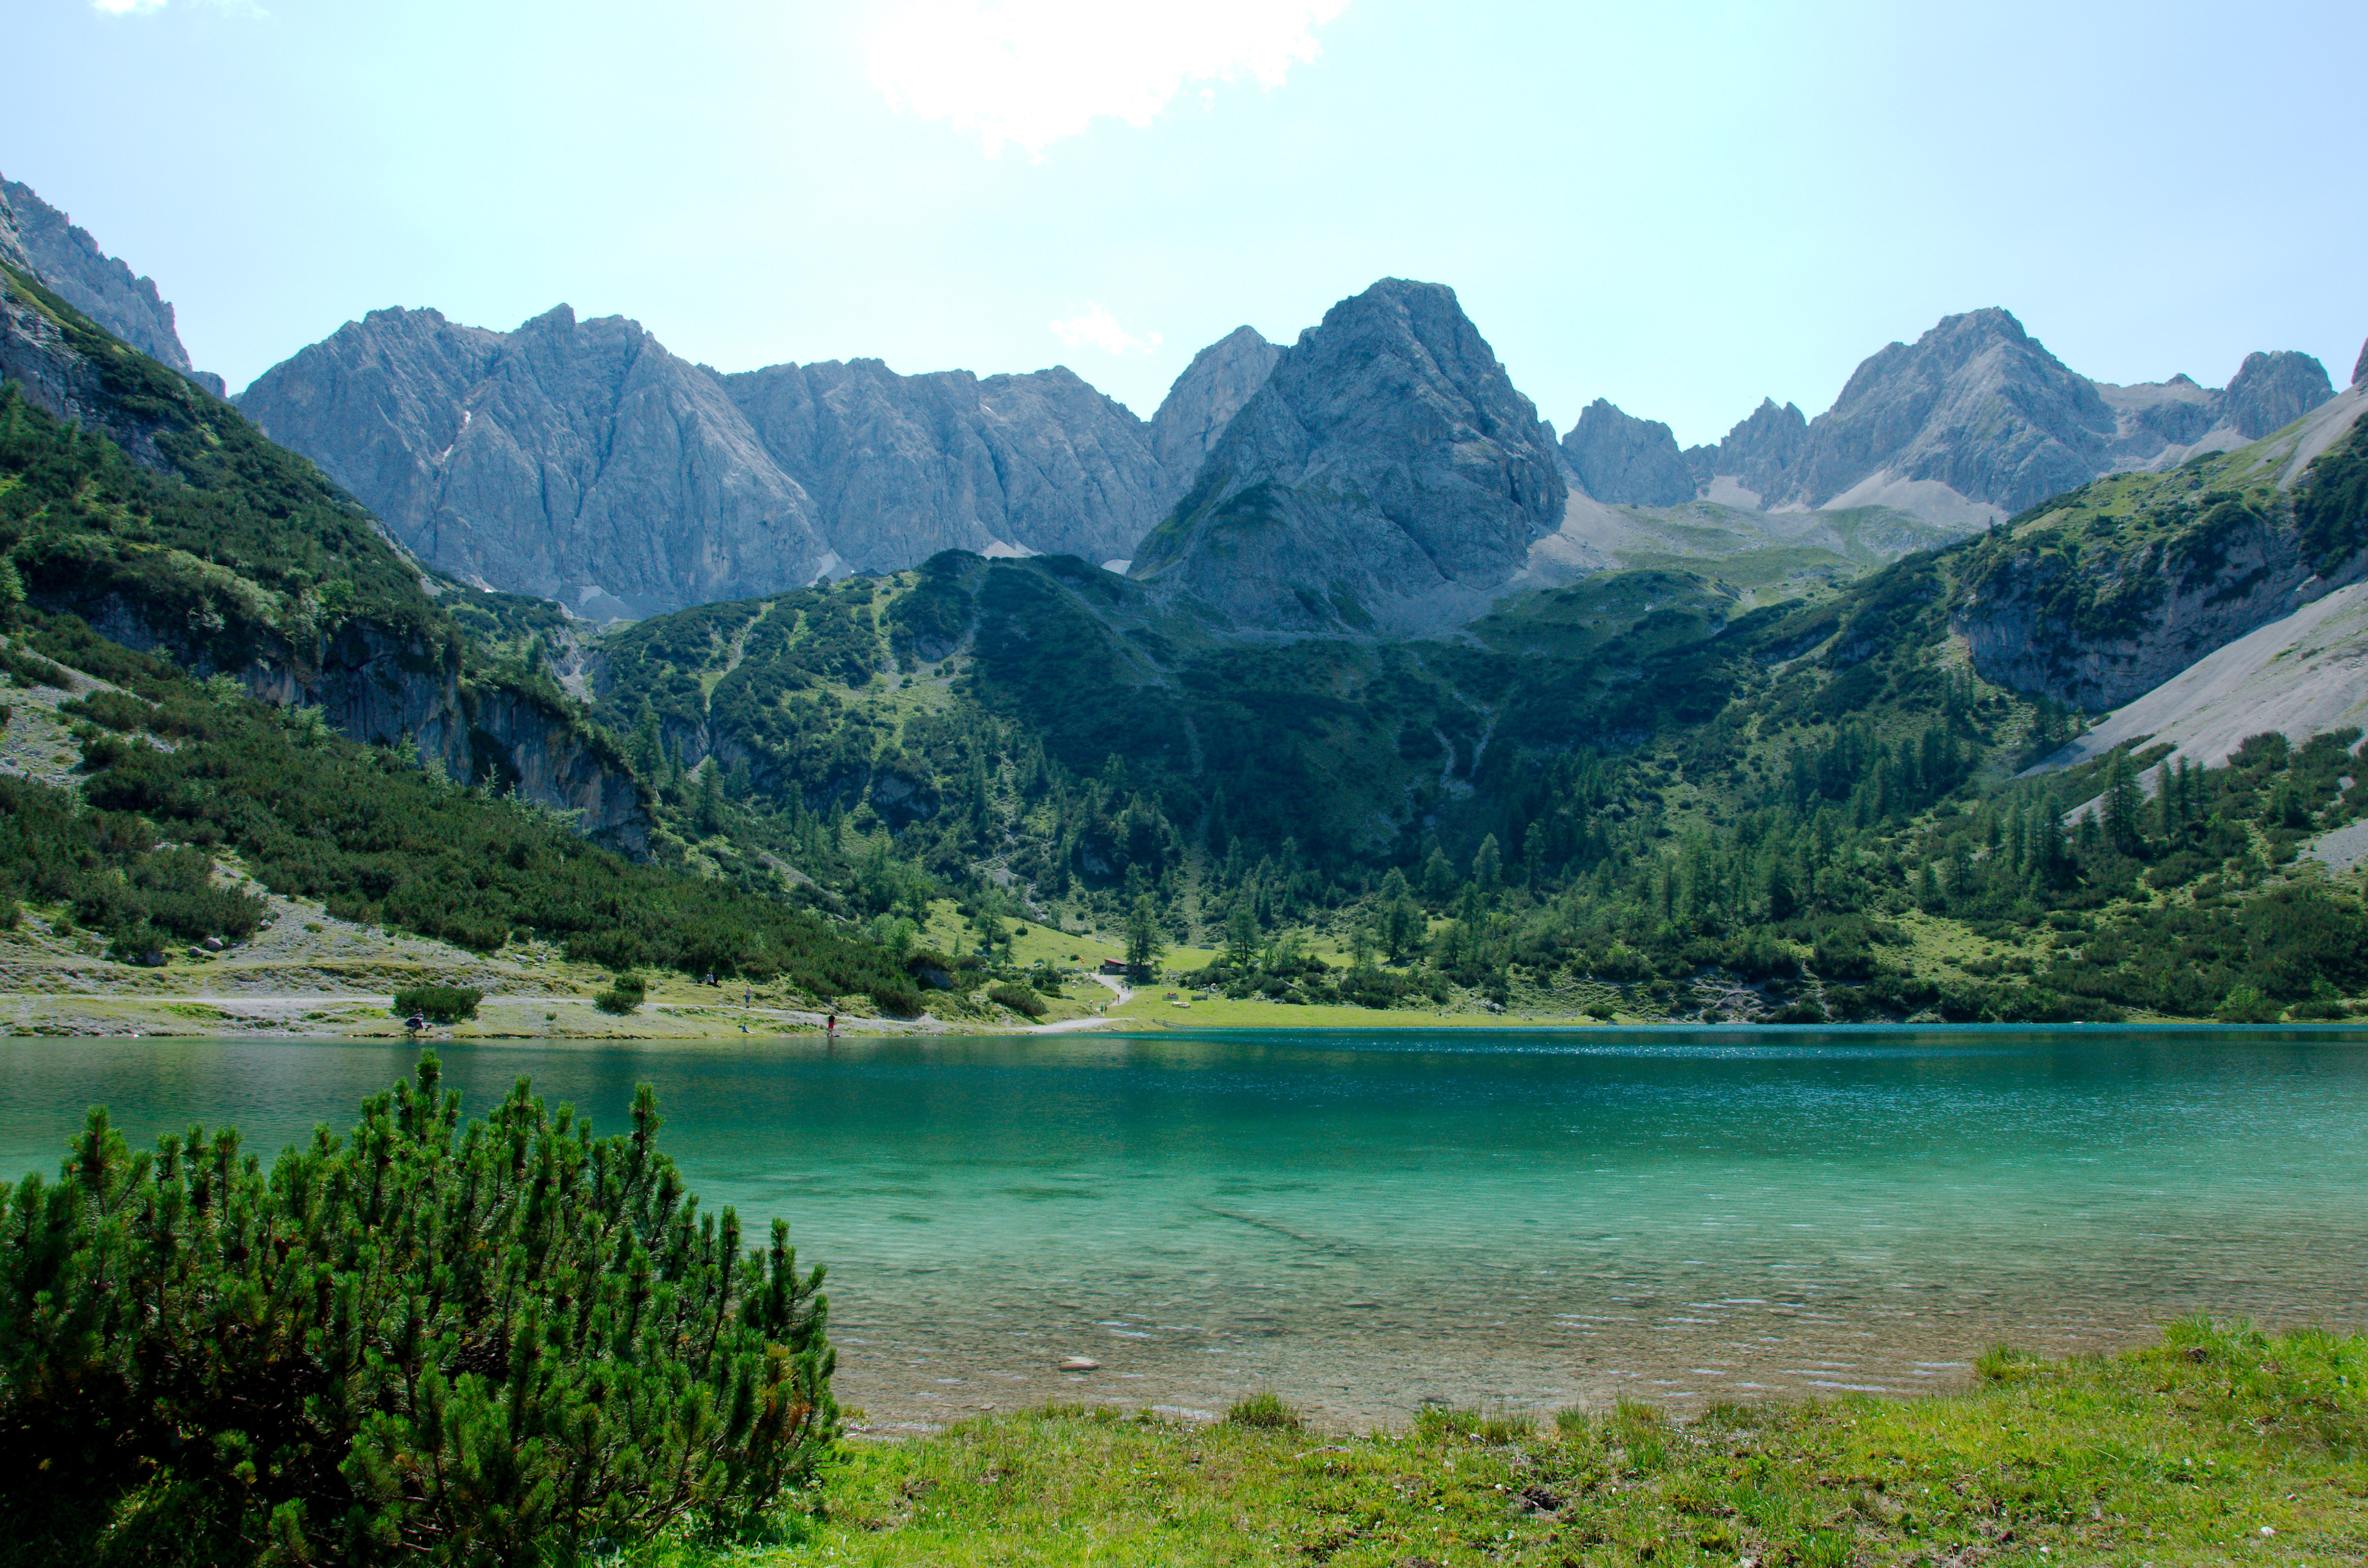
landscape, water, nature, wilderness, mountain, lake, river, valley, mountain range, idyllic, alpine, fjord, rest, reservoir, highland, national park, body of water, mountain landscape, turquoise, mountains, alps, plateau, bergsee, fell, loch, idyll, landform, tarn, ehrwald, mountainous landforms, seebensee